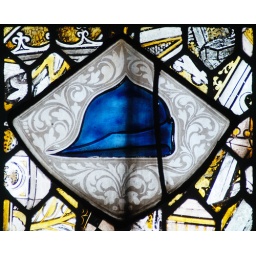
Messingham, All Saints, Lincs, nIX, 3b, Detail of blue cap on white ground in enamels